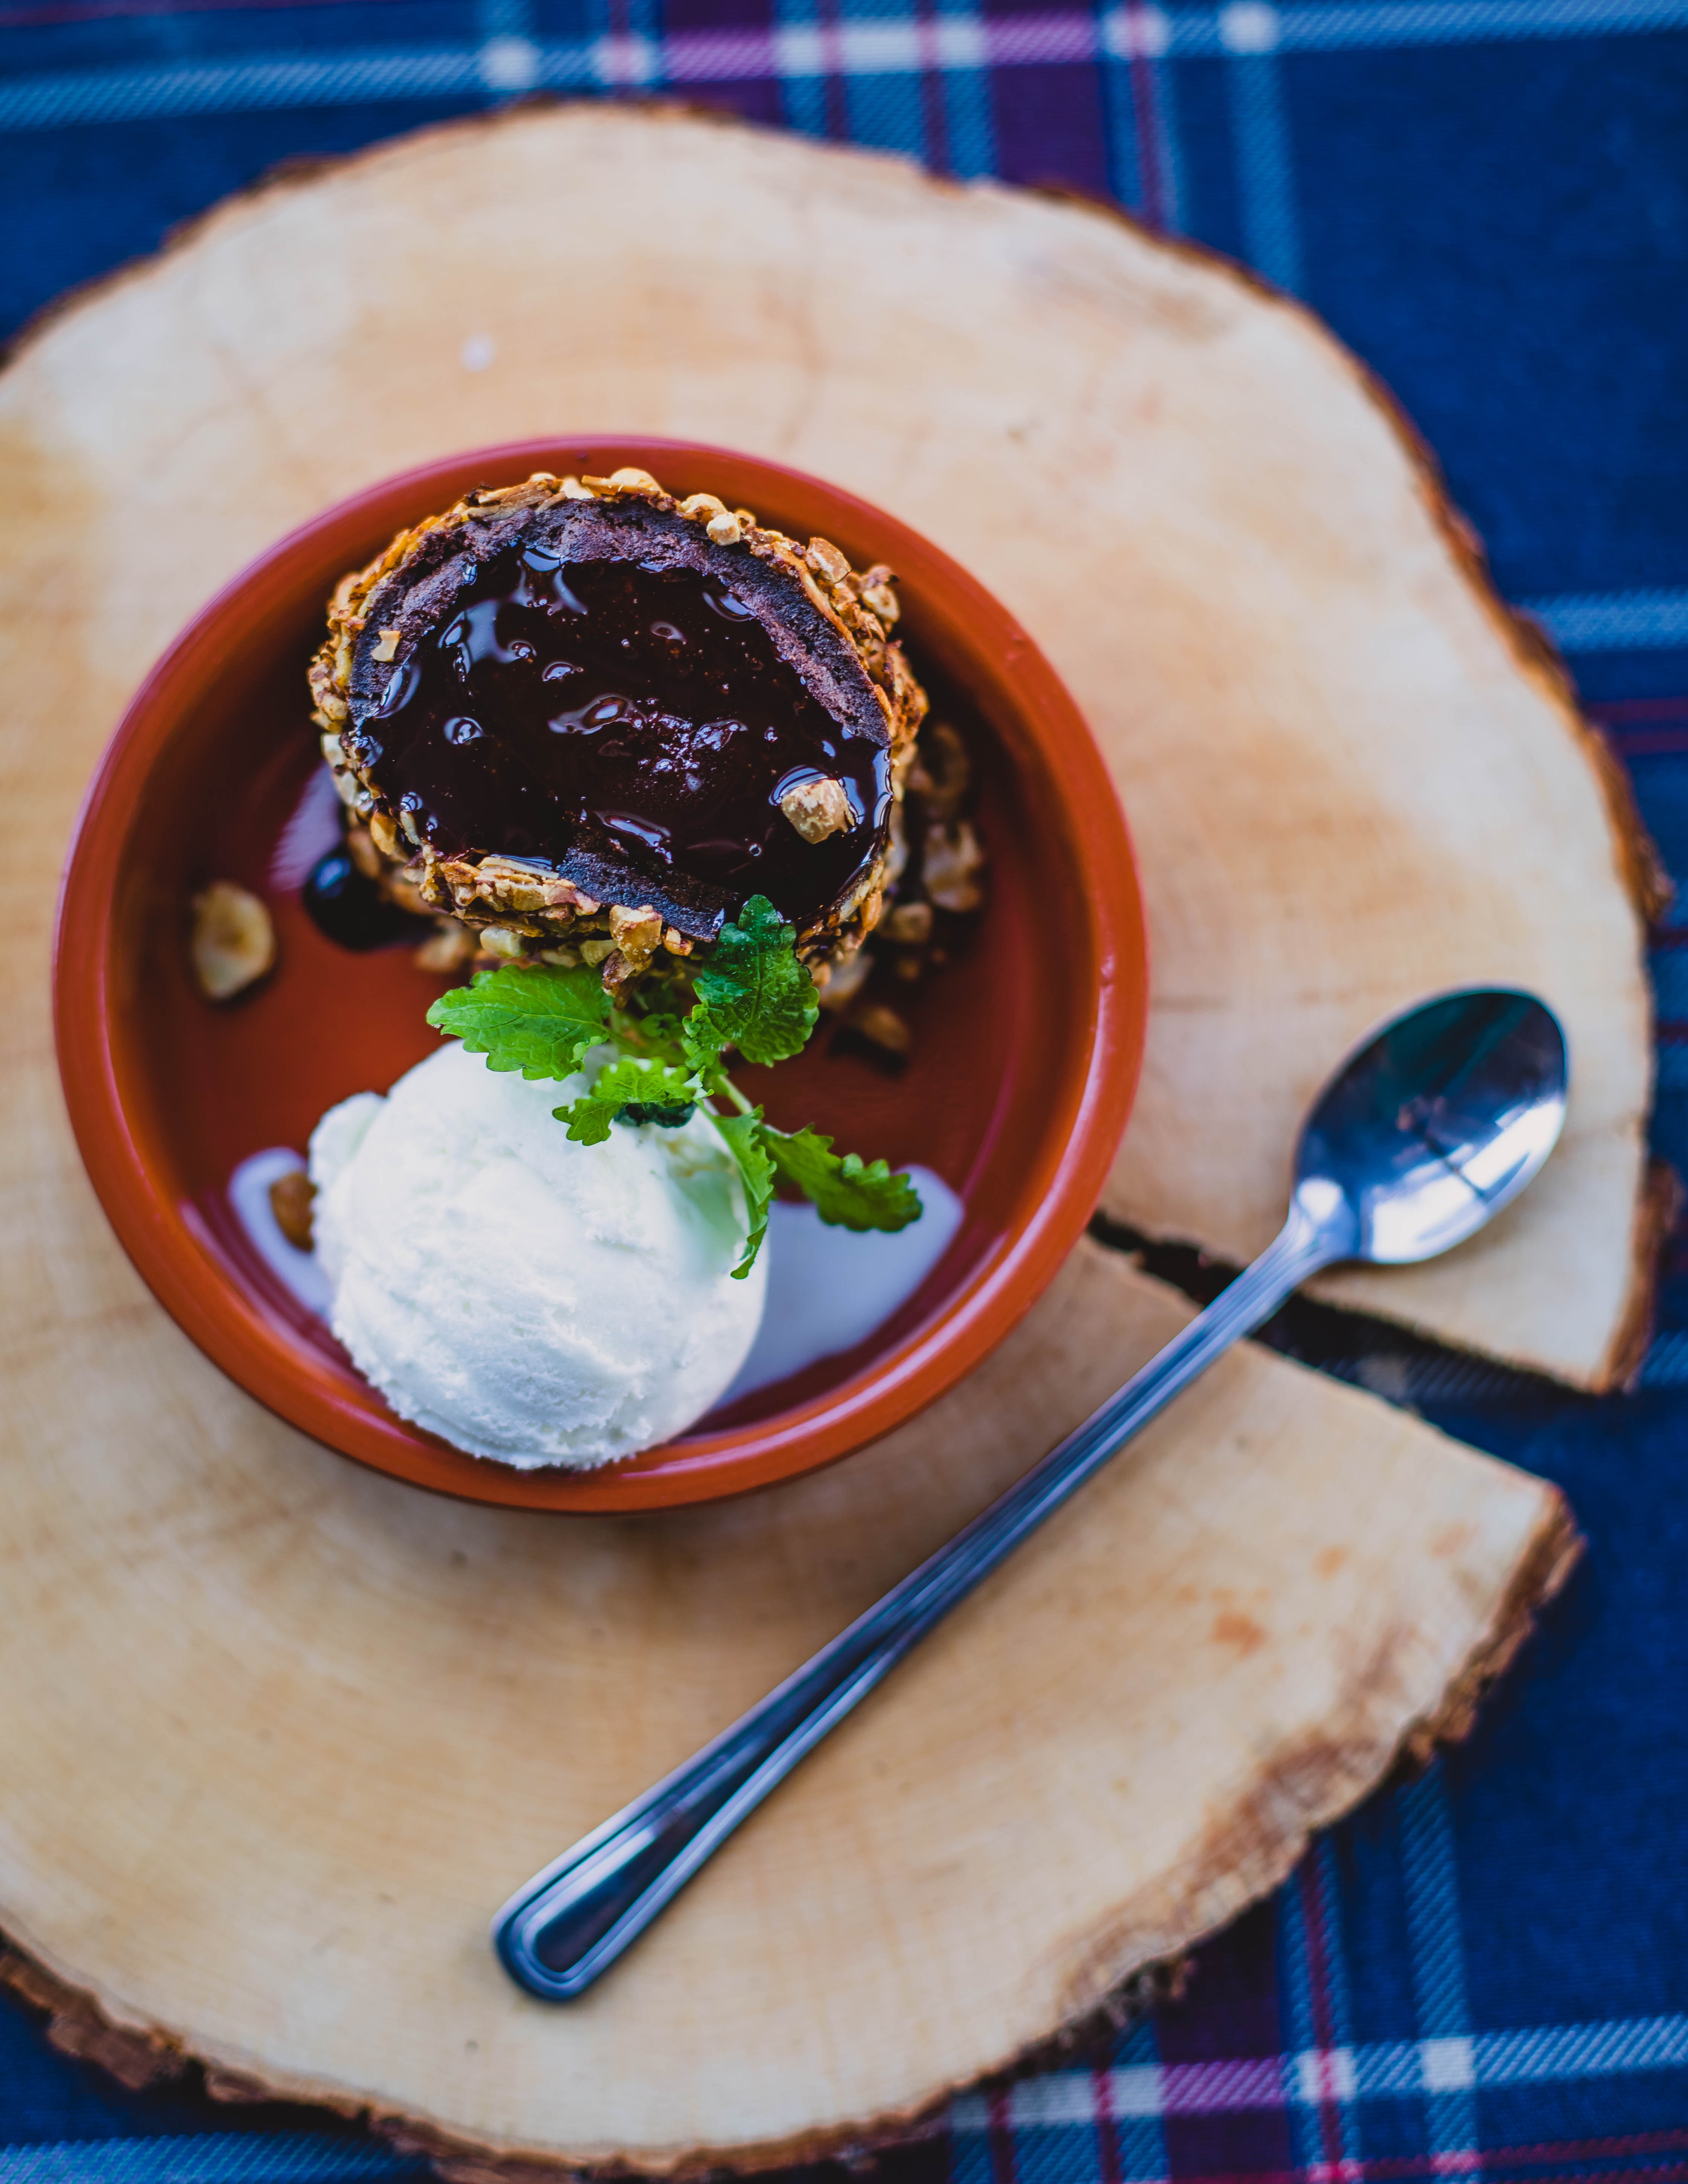
dish, food, cuisine, ingredient, produce, cream, recipe, dessert, frozen dessert, chutney, mousse